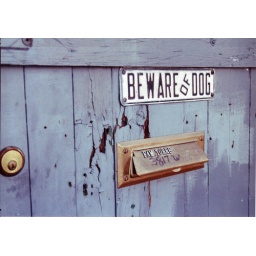
sign on the front door of a house in a hispanic neigbourhood in chicago